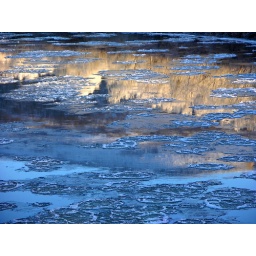
Reflections of white trees in a freezing river.Tana,Finnmark,Arctic part of Norway.